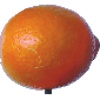
Label: Tangelo 1